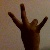
The image shows a hand gesture representing the number 7 in Indian Sign Language.